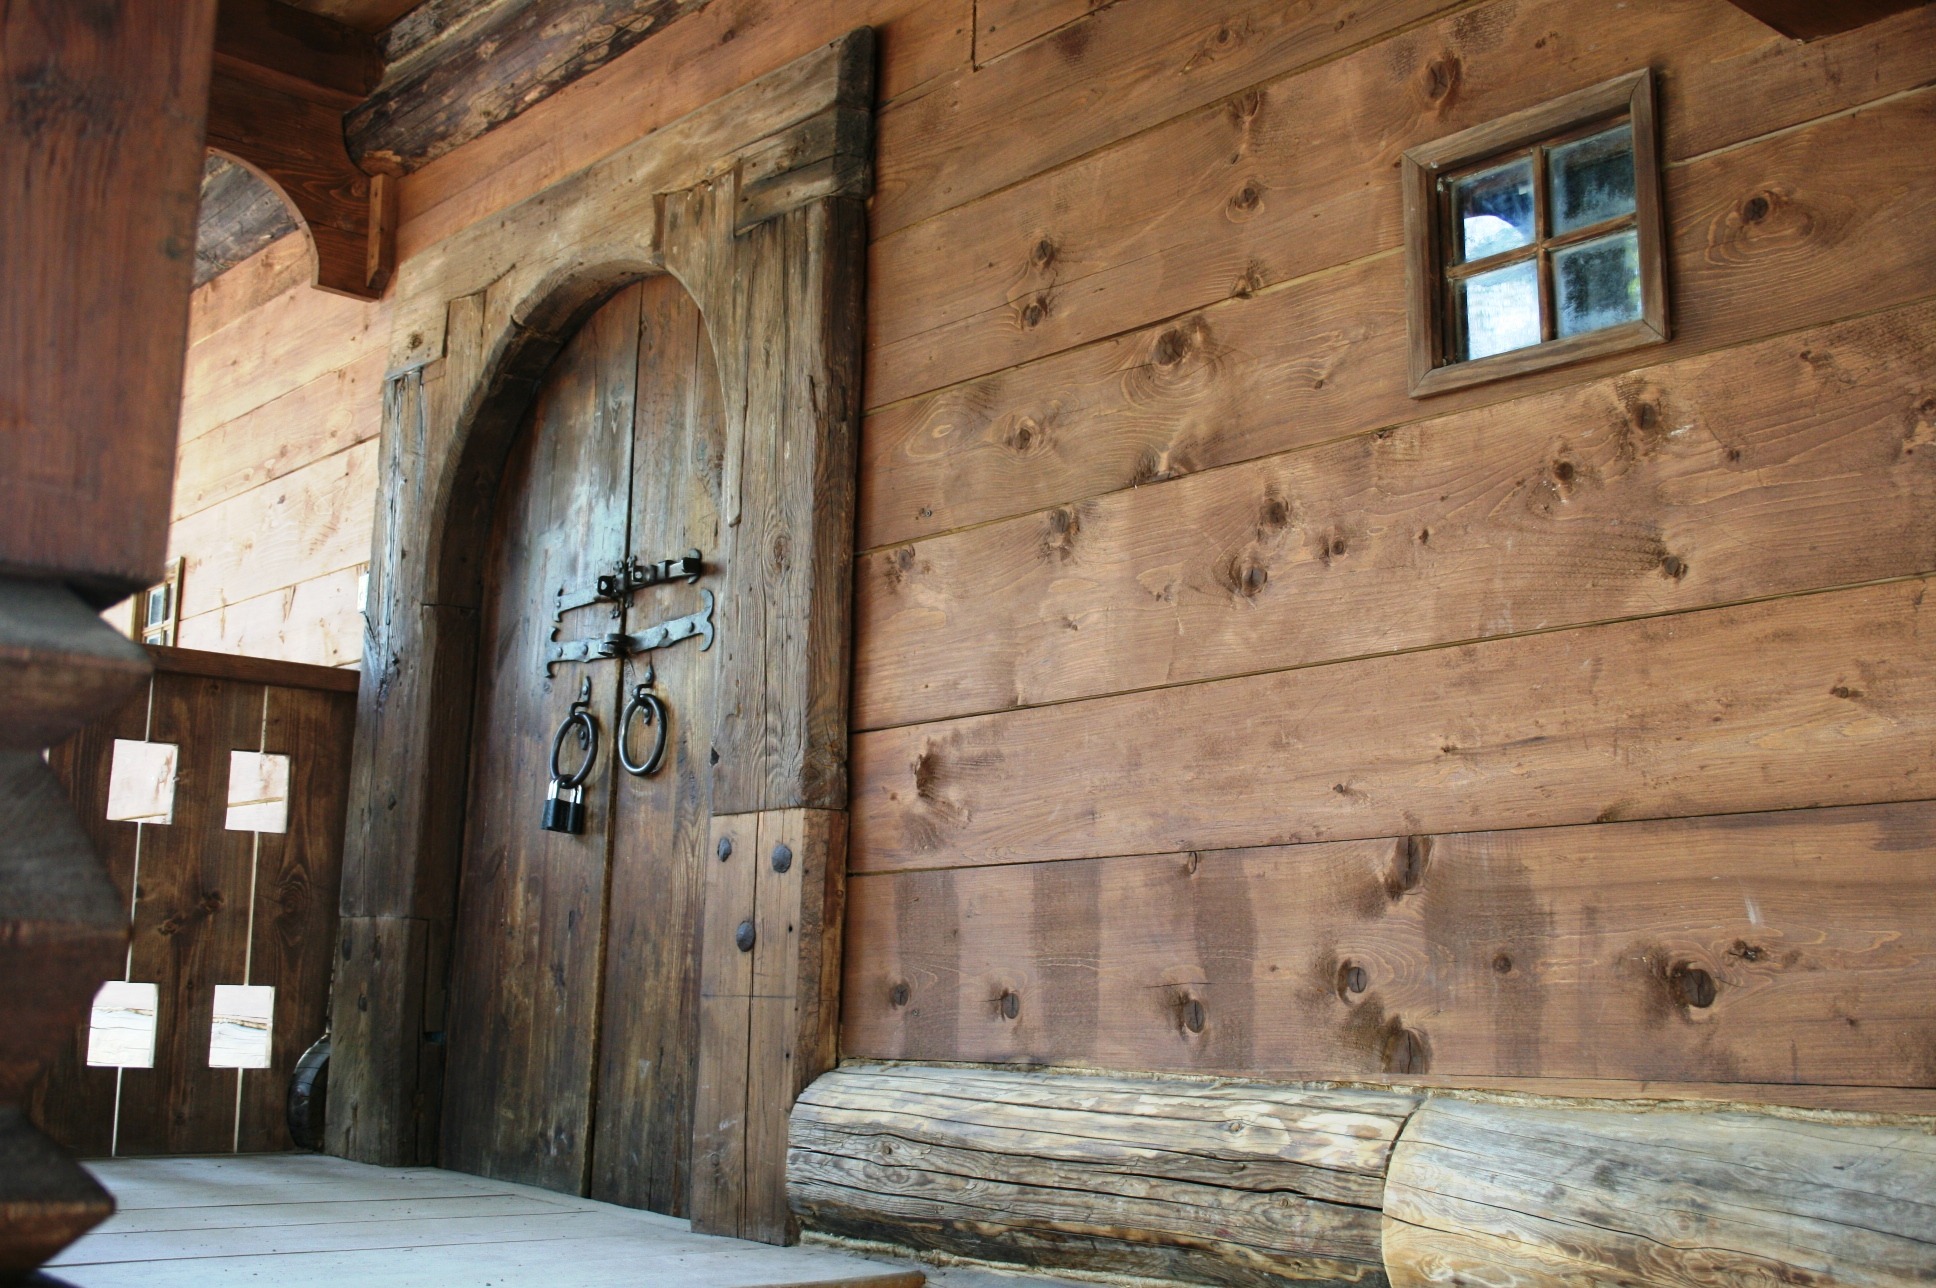
wood, house, building, wall, entrance, interior design, wooden door, logs, estate, log cabin, glass window, man made object, ancient history, verandah, simple dwelling, stoep